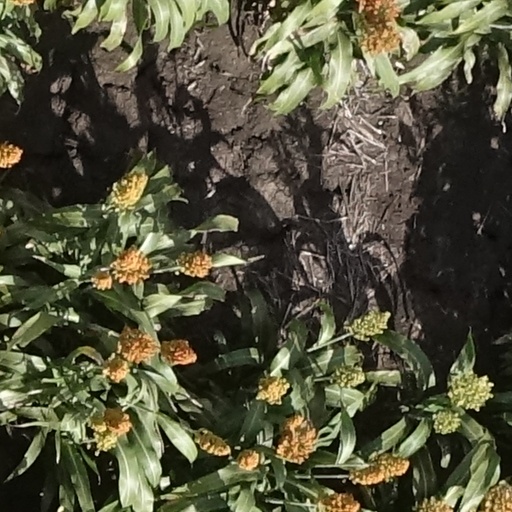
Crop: sorghum